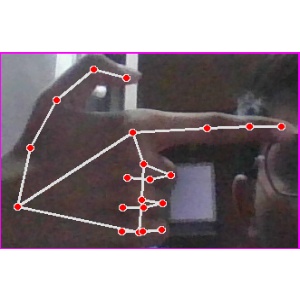
अक्षर: ब